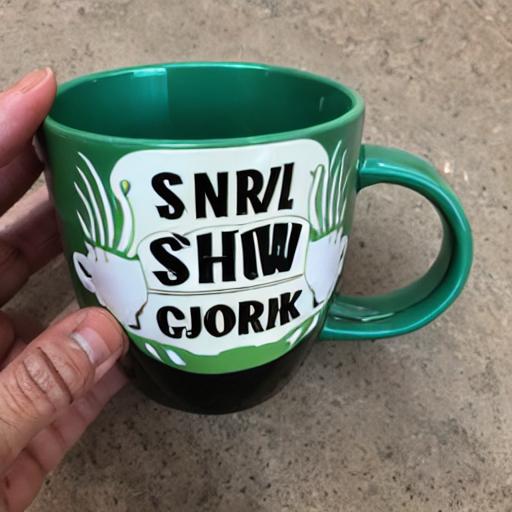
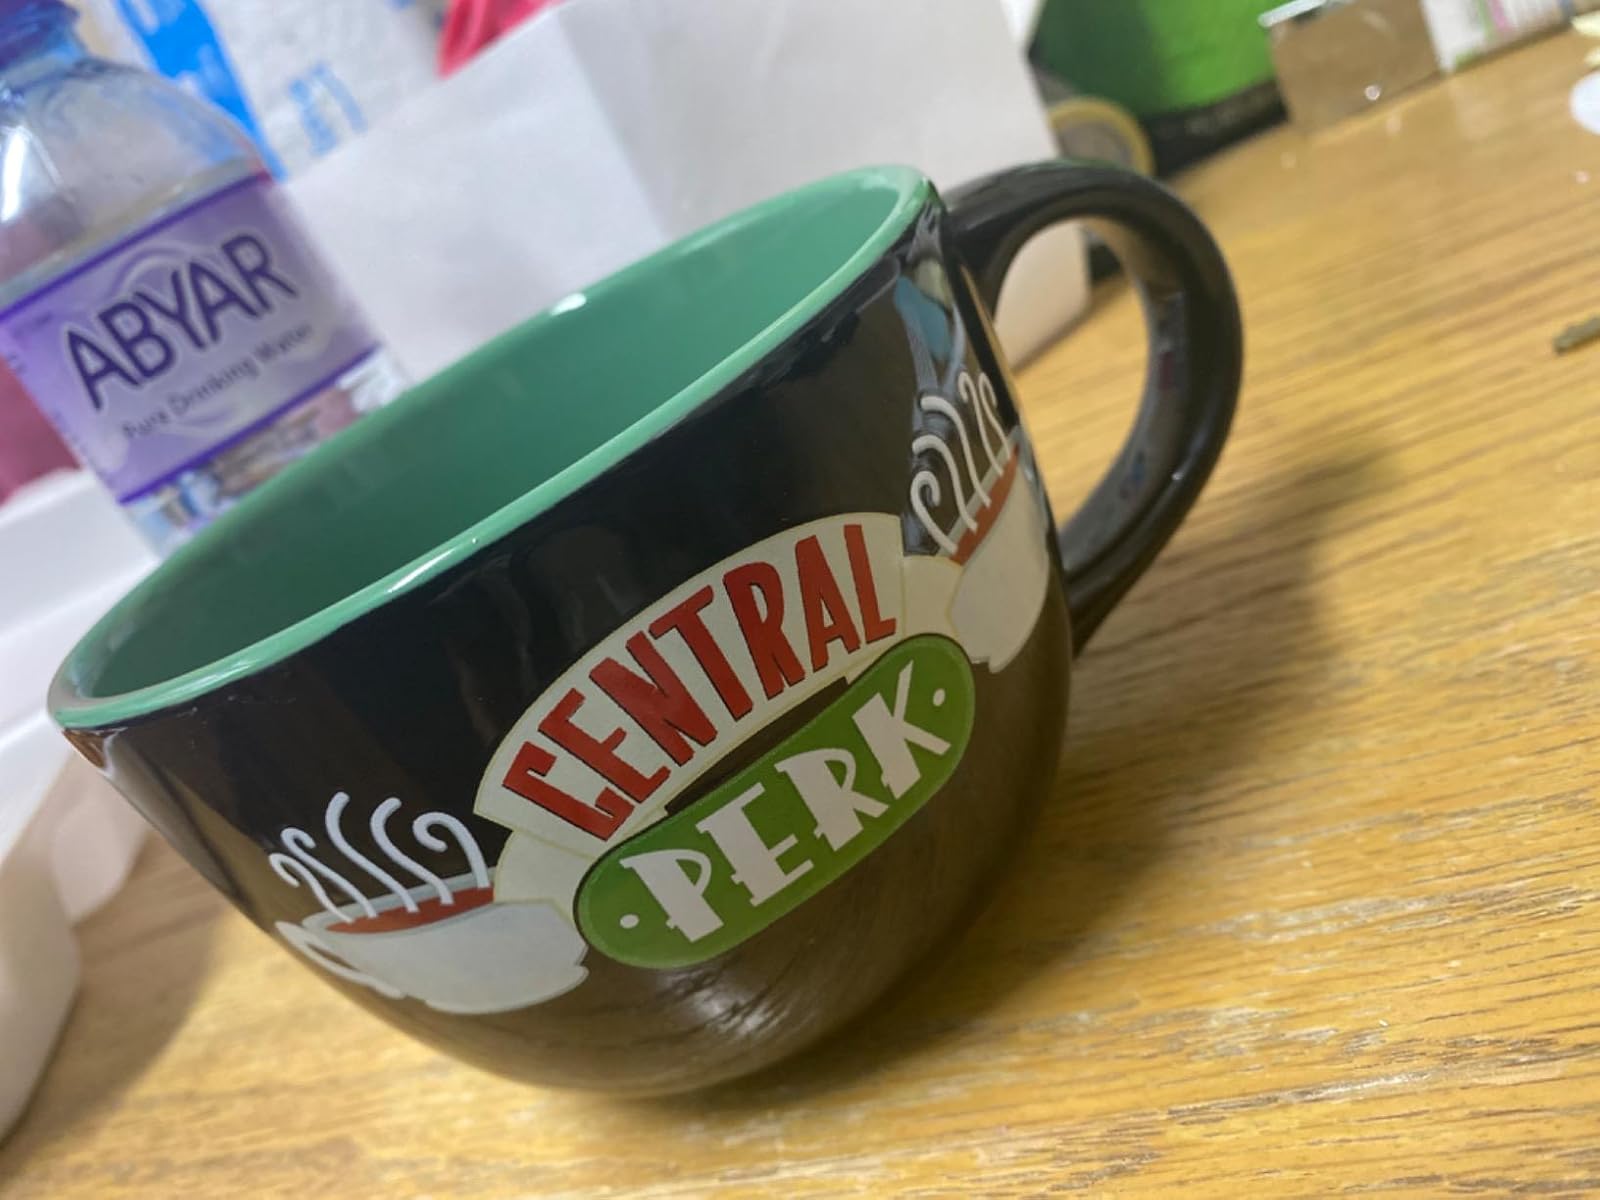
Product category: items_mug
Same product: no